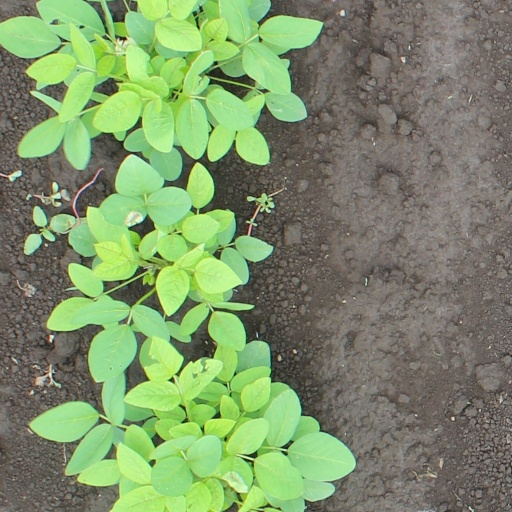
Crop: soybean